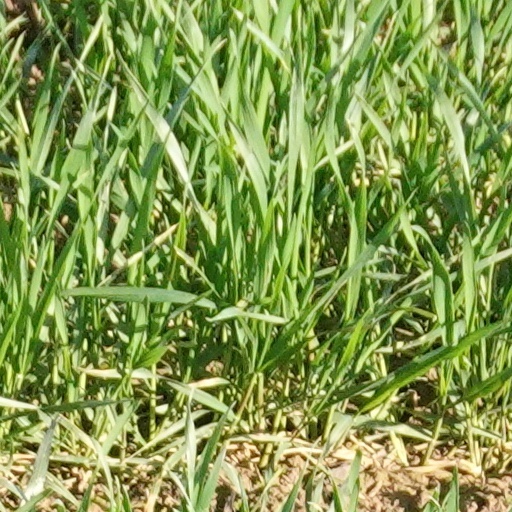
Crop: wheat